Scruton railway station

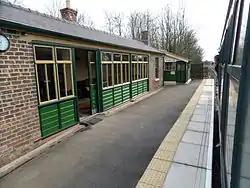
Scruton railway station in 2015

By the time the Wensleydale Railway opened in 2003, Scruton station was a dilapidated and overgrown state. Restoration works were undertaken with the support of Scruton Parish Council and a grant from the Railway Heritage Trust. After completion of the restoration of the structure of the buildings and re-roofing, the Wensleydale Railway signed a sublease with Scruton Parish Council on 27 April 2011 which passed the responsibility for maintaining and restoring the building to the Wensleydale Railway Trust.